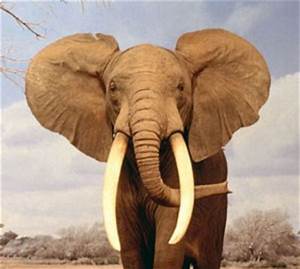
Label: elephant